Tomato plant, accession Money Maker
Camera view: bottom (45 deg); turntable rotation: 210 degrees
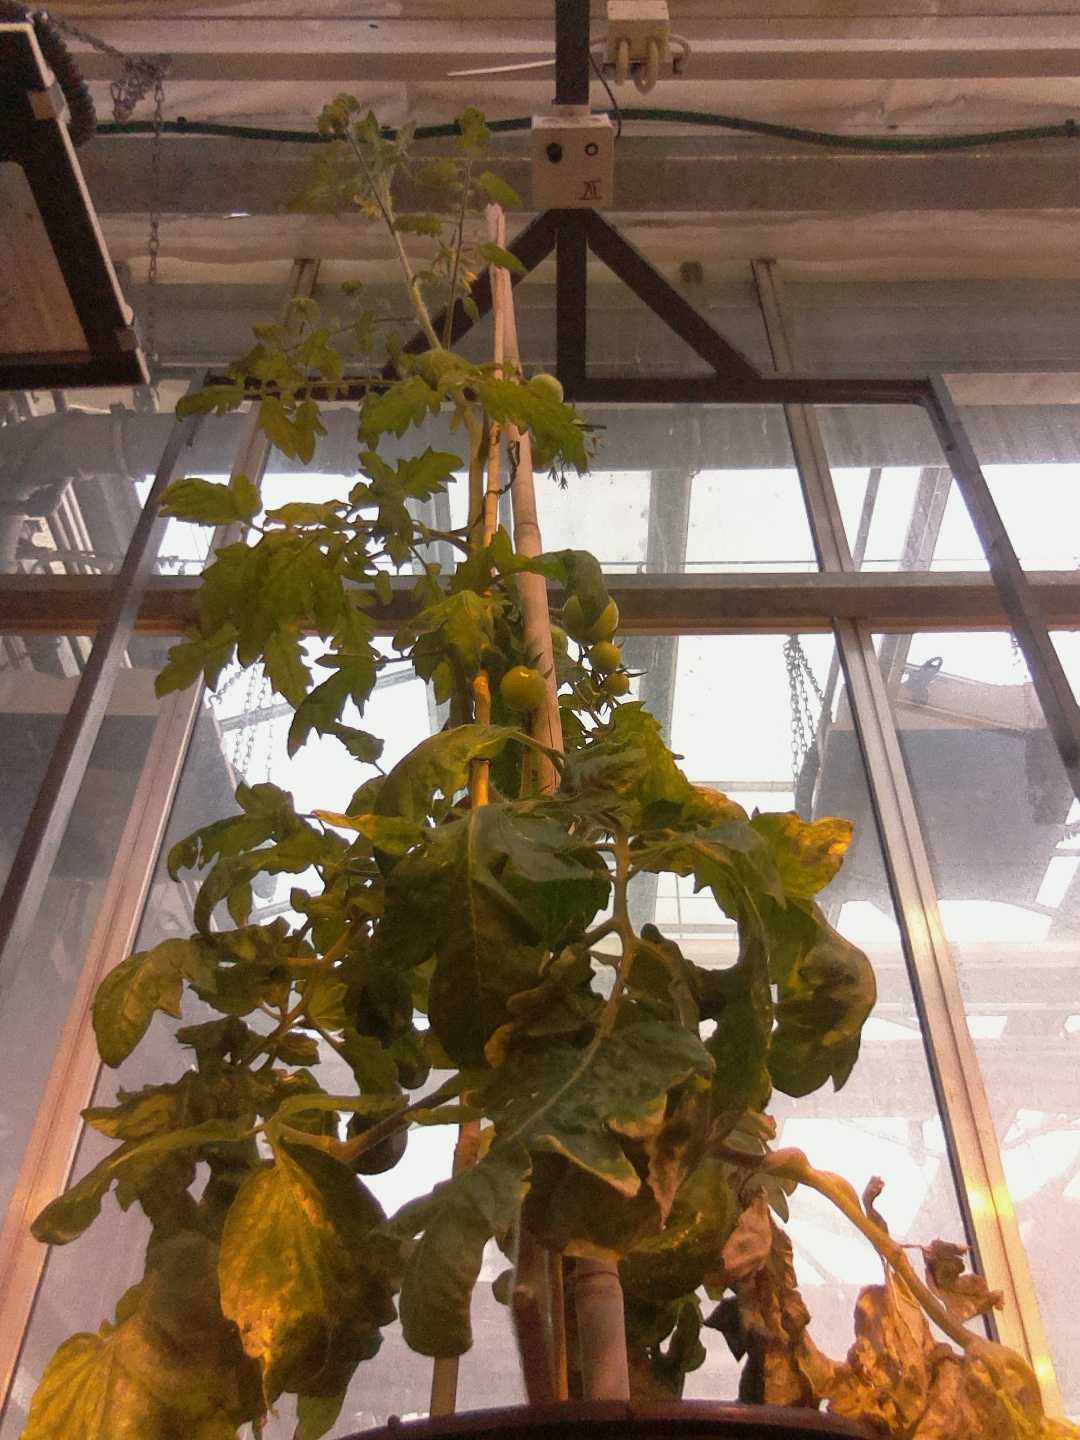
BBCH growth stage 74: 40%-50% of final fruit size